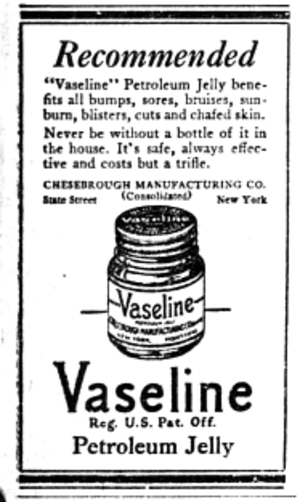
La vaseline est, comme la paraffine, un distillat de pétrole. Elle est formée essentiellement d'alcanes, de formule générale. Elle est fluide à température ambiante.